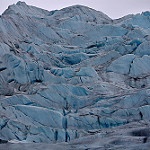
Label: glacier